Bess Thomas

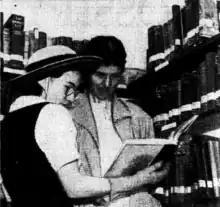
Bessie Thomas and a young borrower at Mosman Children's Library, 1940

Bessie Margaret Thomas (14 March 1892 – 7 March 1968) was an Australian librarian of English and Canadian heritage. In 1945, the Mosman Municipal Library was established and Thomas was given the position of chief librarian, the first female in New South Wales to have held such a position.